King Memorial Chapel

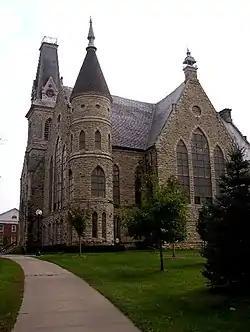

King Memorial Chapel is located on the Cornell College campus in Mount Vernon, Iowa. The chapel was completed in 1882 and is built of Anamosa Limestone quarried in nearby Stone City, Iowa, and has been listed on the National Register of Historic Places since 1976.